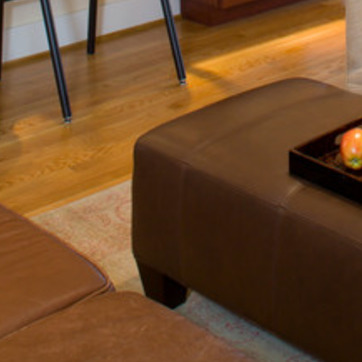
Material: leather